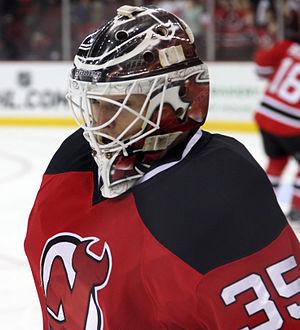
Cory Schneider est un joueur professionnel américain de hockey sur glace. Grâce à sa grand-mère, il possède également la nationalité suisse.